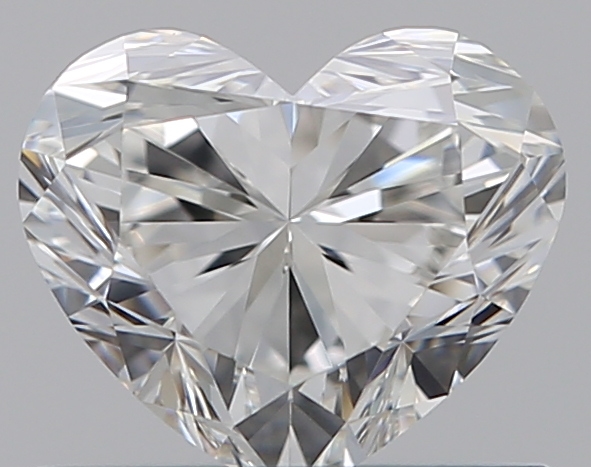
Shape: heart
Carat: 0.75
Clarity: VVS1
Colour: G
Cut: VG
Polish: EX
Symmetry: VG
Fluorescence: N
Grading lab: GIA
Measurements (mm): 5.3 x 6.19 x 3.78